Afton Oaks, Houston

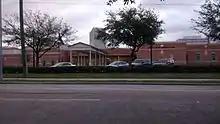
St. George Place Elementary School

Afton Oaks is zoned to Houston Independent School District schools. The community is within Trustee District VII, represented by Harvin C. Moore as of 2008.